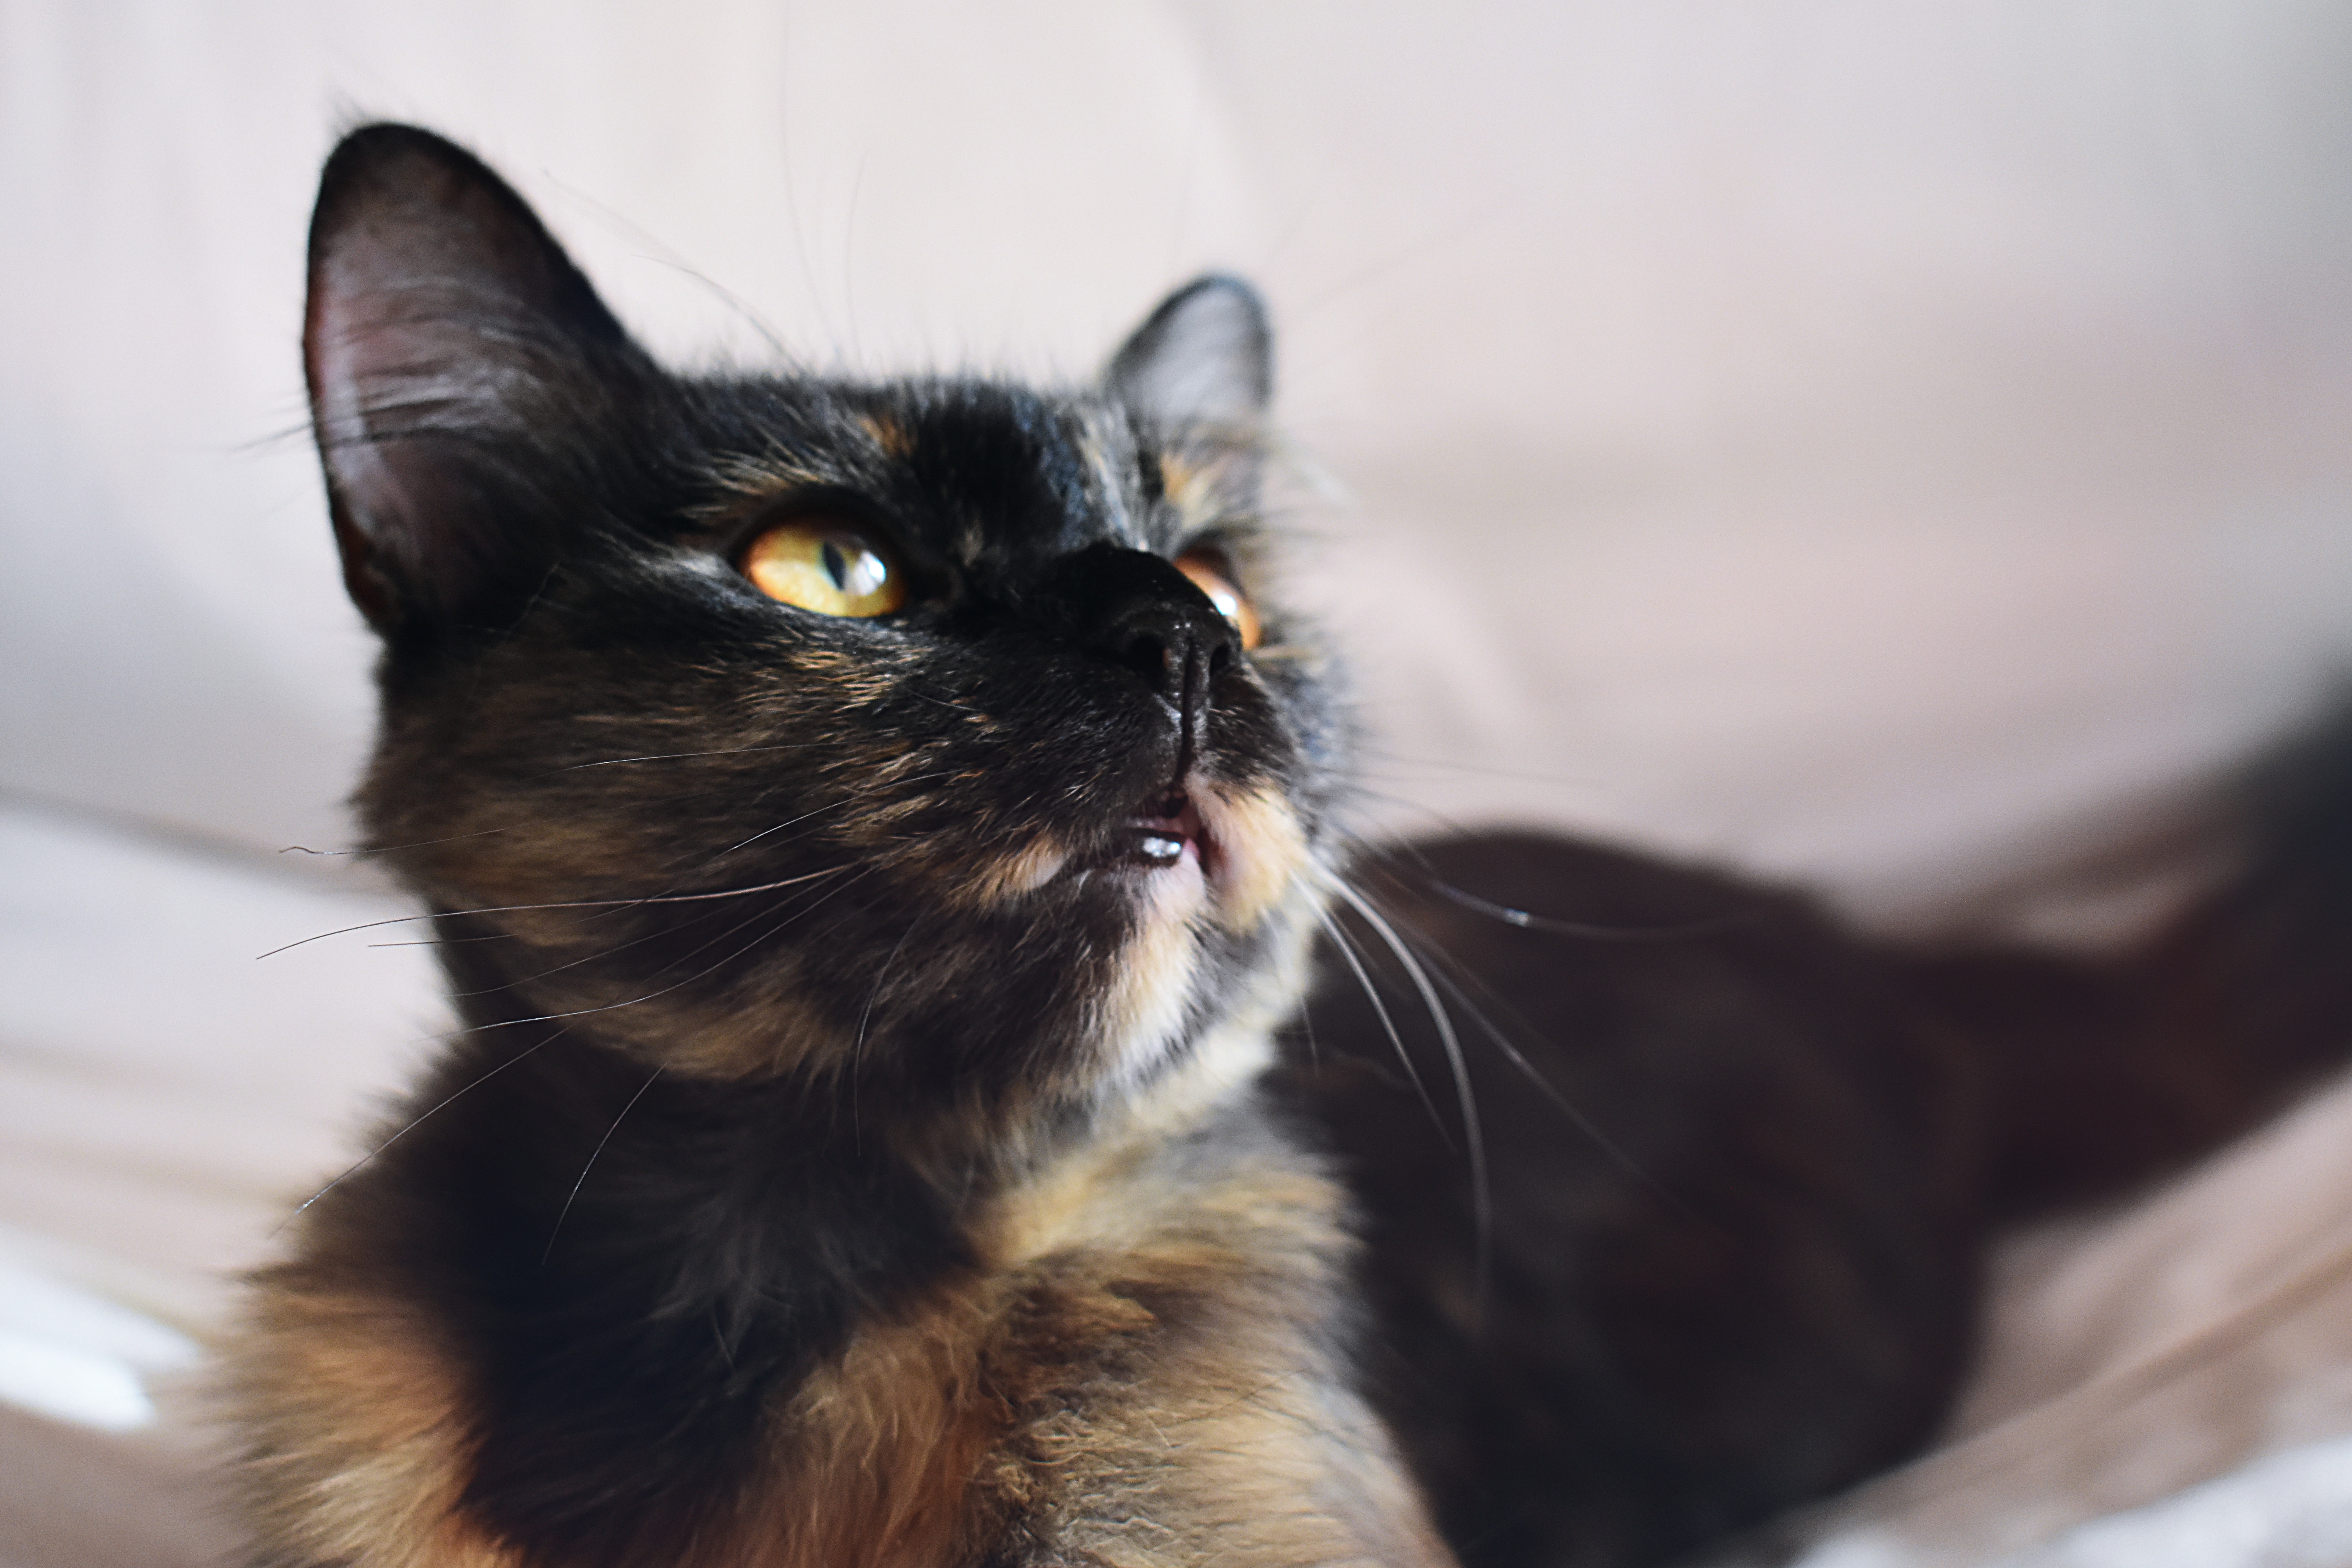
cat, mammal, vertebrate, small to medium sized cats, whiskers, felidae, carnivore, snout, eye, black cat, fur, asian, ear, kitten, domestic short haired cat